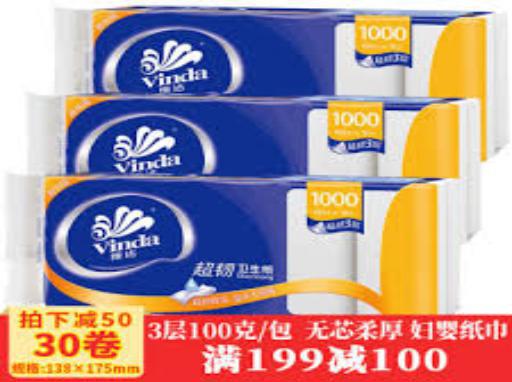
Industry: Necessities